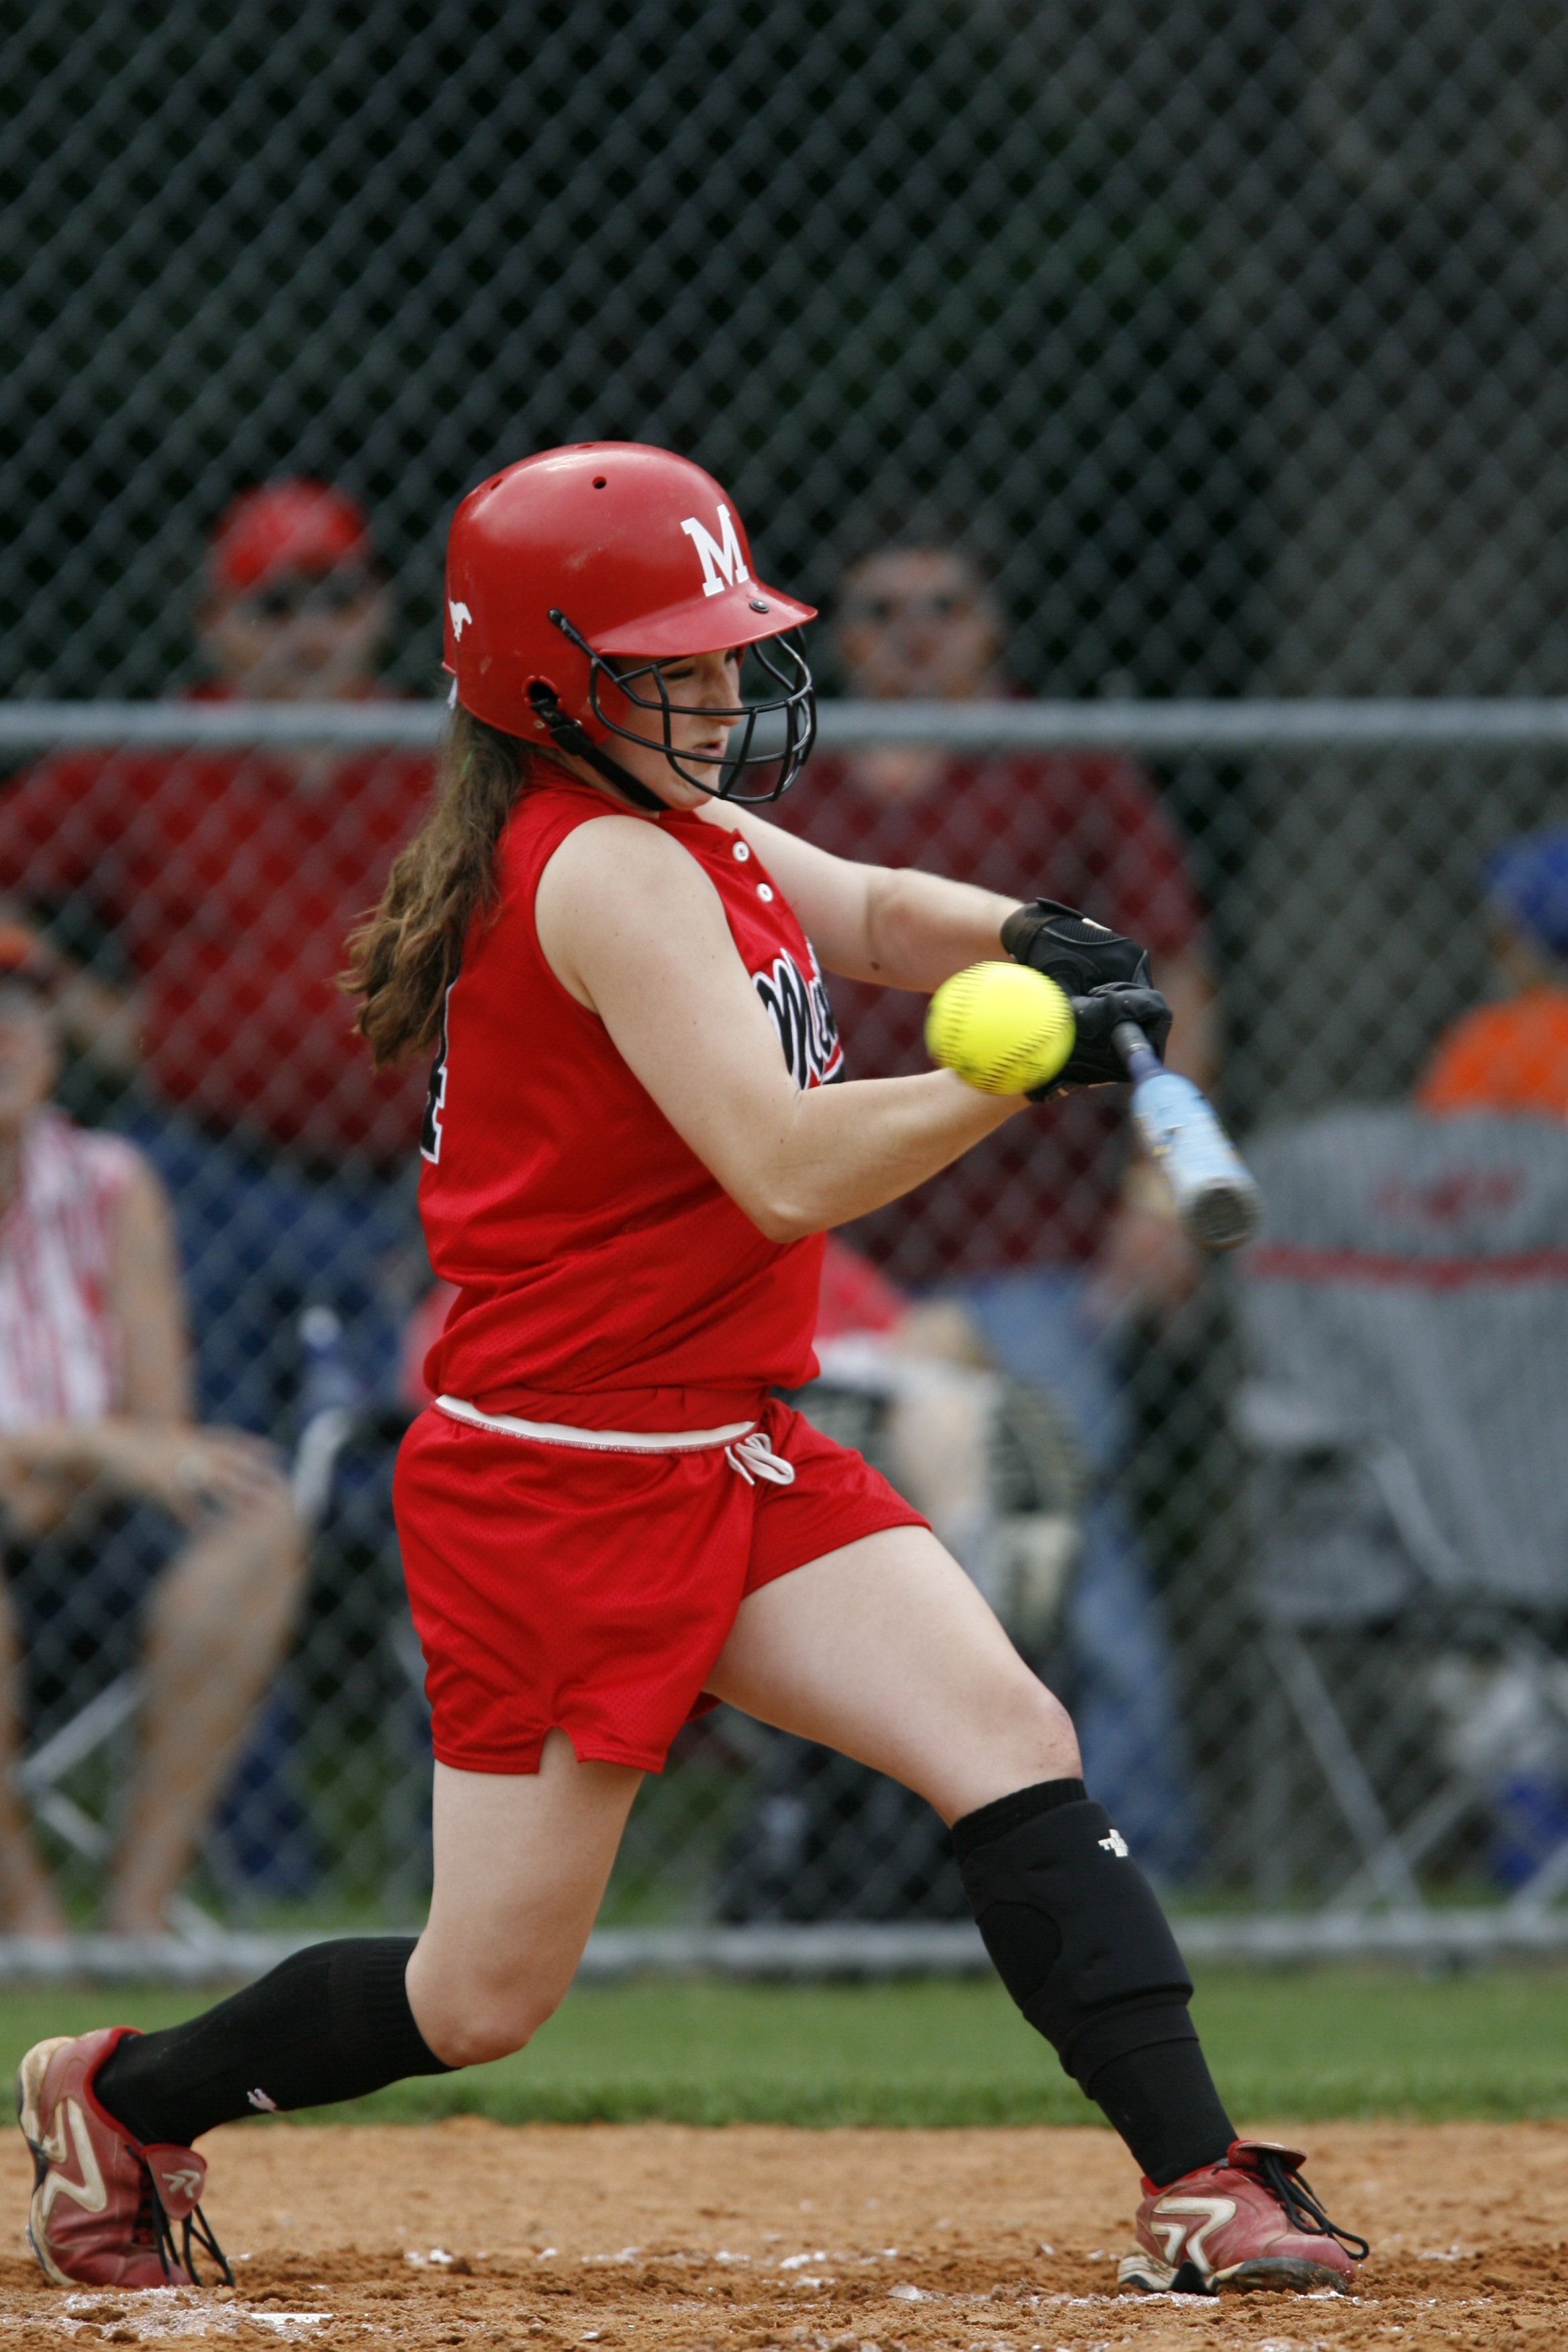
girl, baseball, sport, field, game, female, youth, dirt, player, pitch, teenager, batter, competition, power, sports, pitcher, helmet, swinging, ball, uniform, bat, teen, athlete, strike, concentration, baseball player, catcher, batting, softball, infield, ball game, hitter, team sport, fastpitch, infielder, college baseball, bat and ball games, baseball positions, college softball